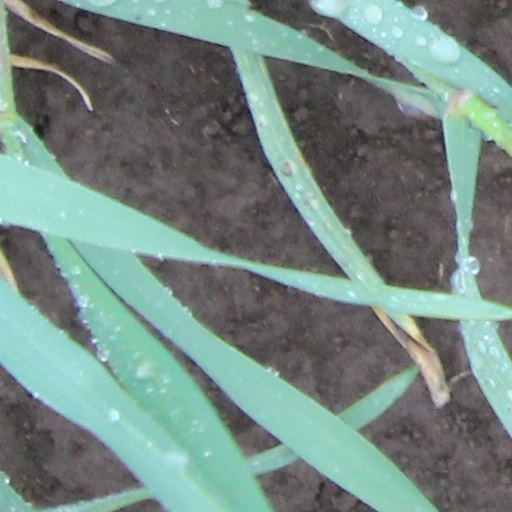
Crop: wheat